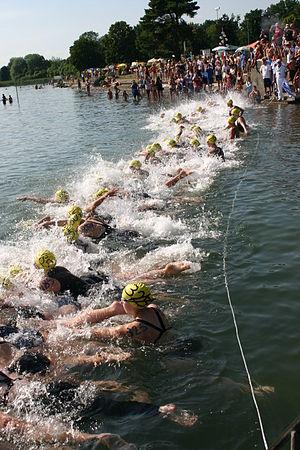
La nage en eau libre ou la natation en eau libre, aussi désignée simplement comme eau libre, désigne toutes les activités de natation pratiquées en mer, en lac ou en rivière, généralement sur des grandes distances.